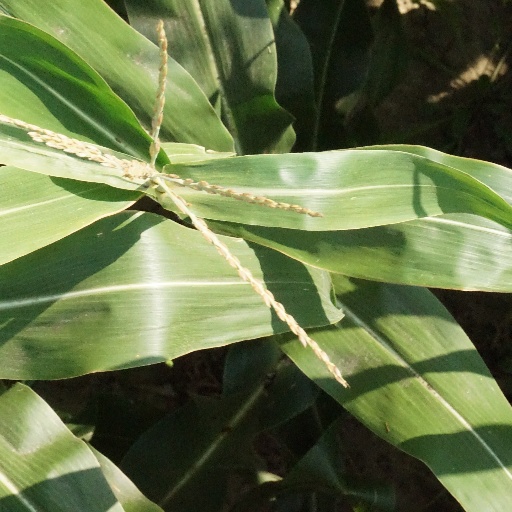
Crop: maize; corn